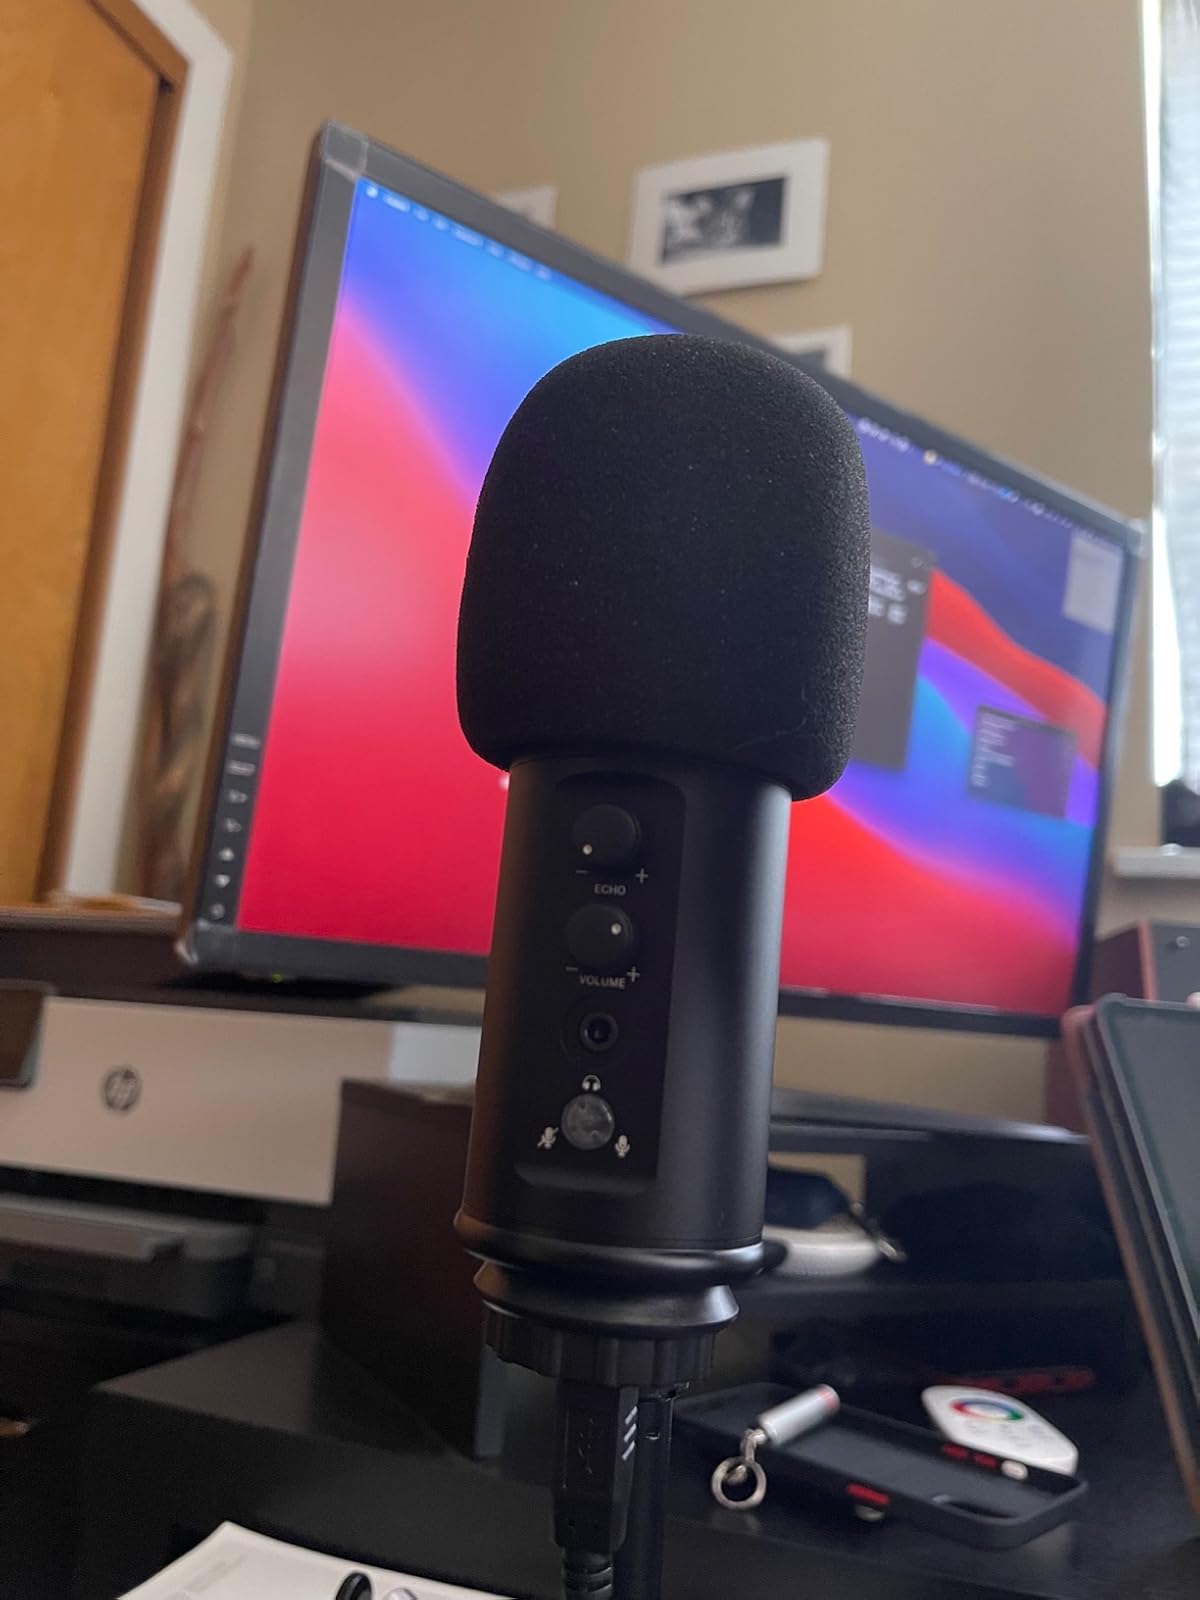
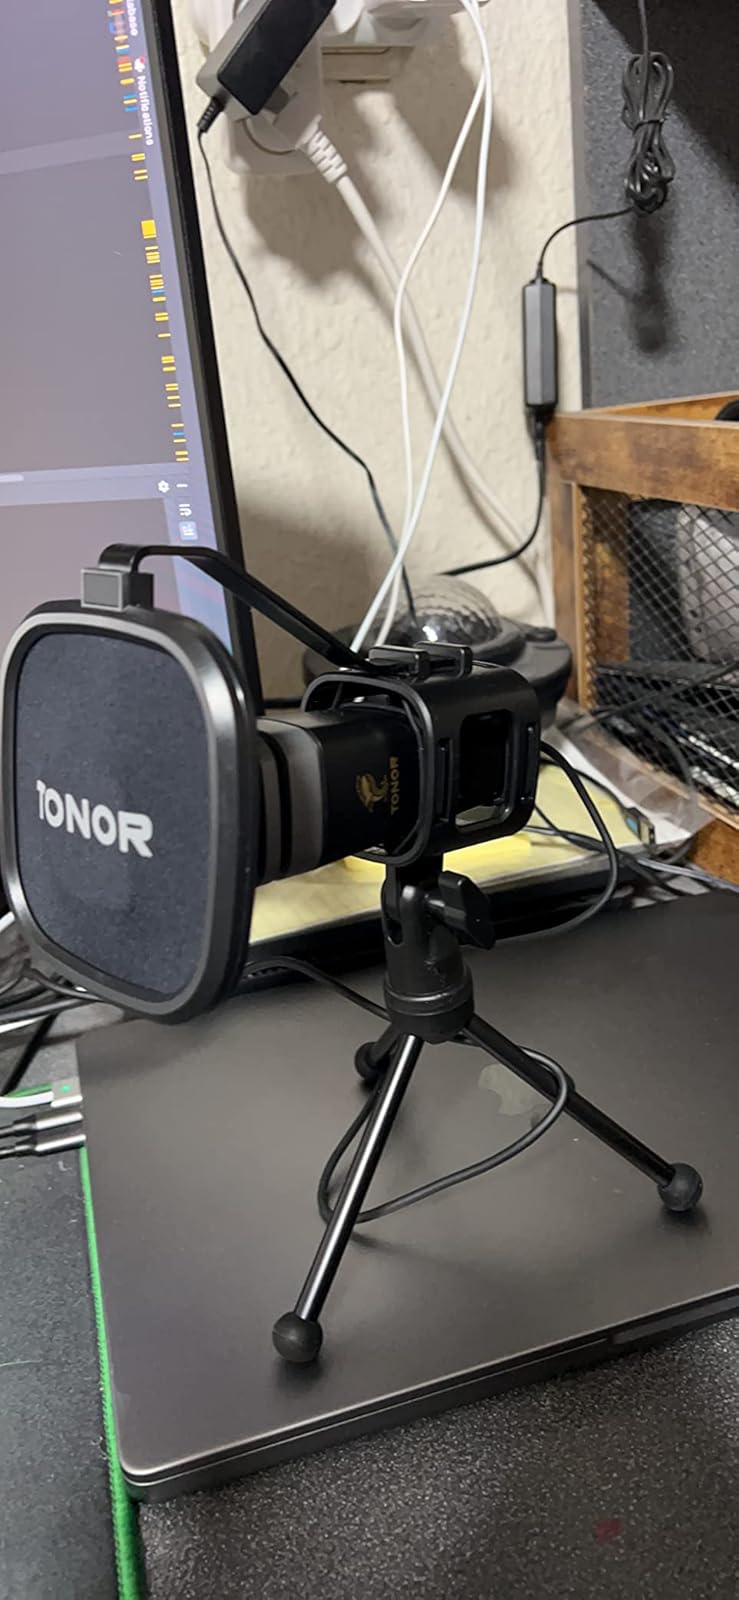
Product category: microphone
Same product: no